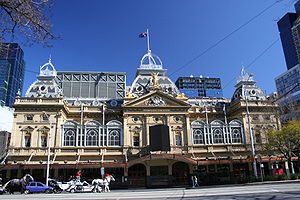
Melbourne / Kultur
Princess Theatre
Melbourne er Australiens næststørste by og hovedstad i delstaten Victoria.